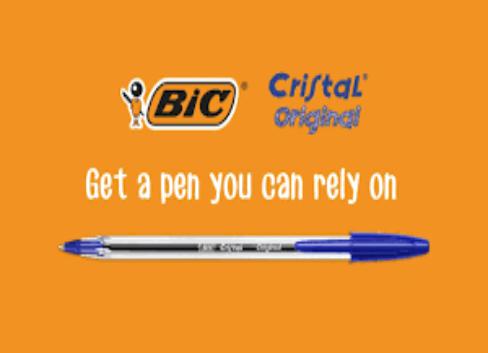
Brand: bic cristal
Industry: Necessities